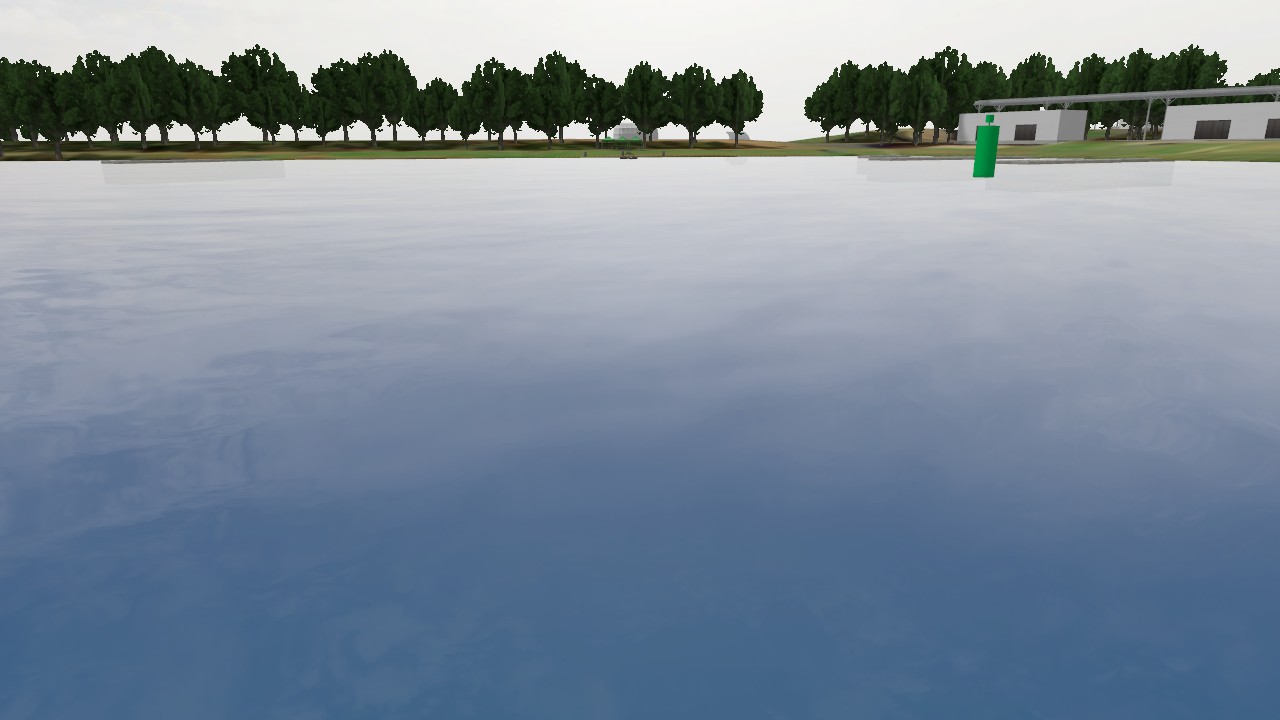
Label: lateral_port
Descriptions: uniform green surface without any stripes ||| green cylinder top mark ||| green lateral mark on the port side